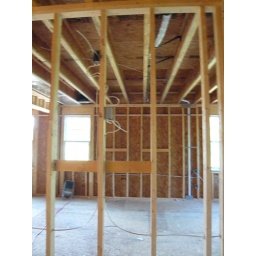
outlets on wall opposite bed (for TV) and in mater closet (for components)